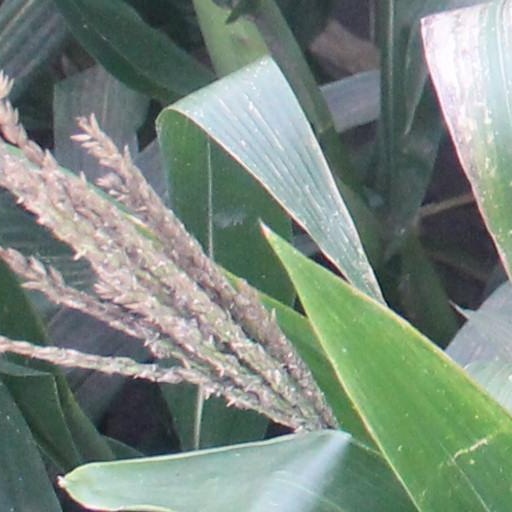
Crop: maize; corn